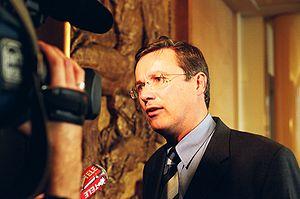
2005 par pays en Europe - 2006 par pays en Europe - 2007 par pays en Europe - 2008 par pays en Europe - 2009 par pays en Europe